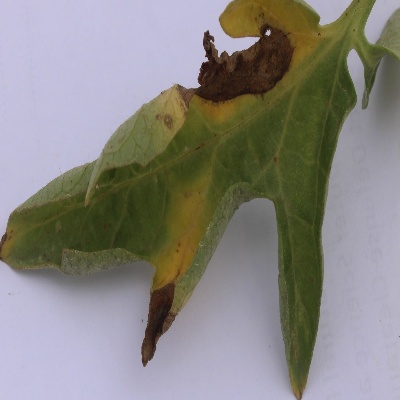
Crop: Tomato
Condition: verticulium wilt